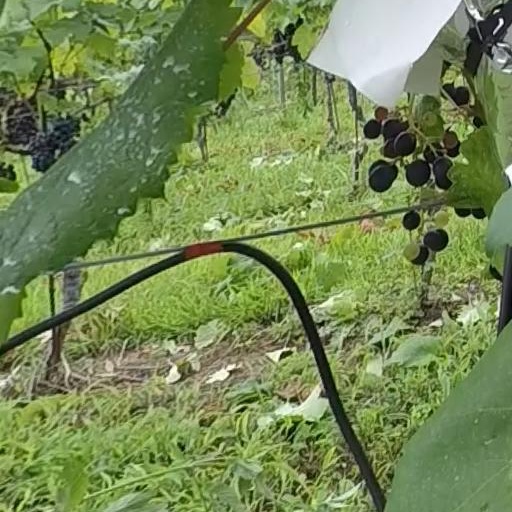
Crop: grape